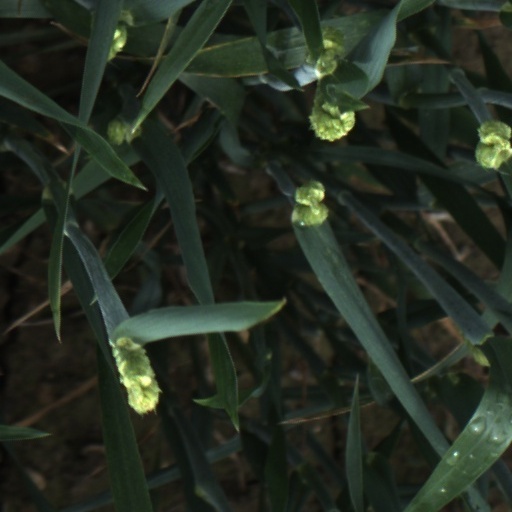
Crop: wheat